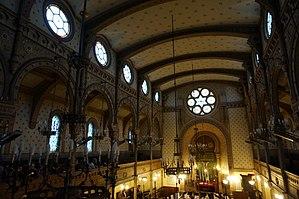
intérieur de la Synagogue de Reims.